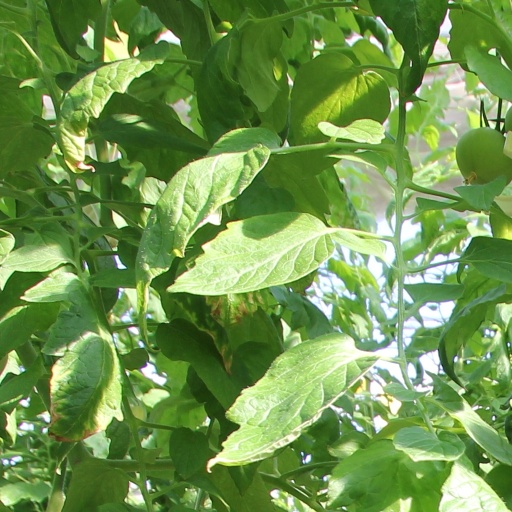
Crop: tomato